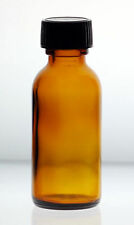
Waste category: glass